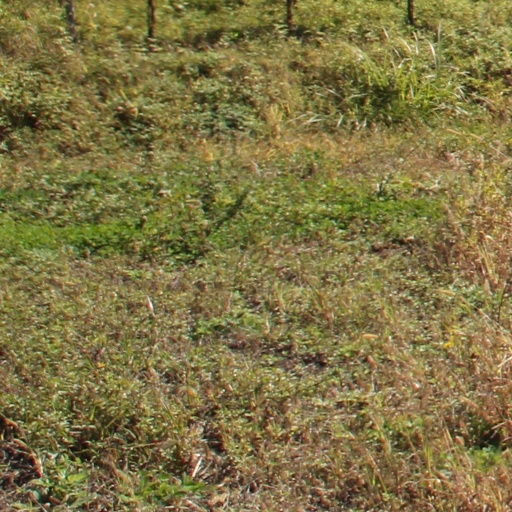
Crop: grape